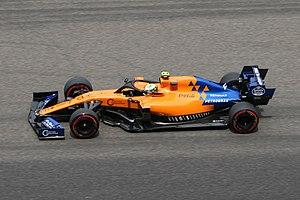
McLaren Racing, fondée en 1963 par Bruce McLaren sous le nom Bruce McLaren Motor Racing Ltd, est la branche de McLaren Group chargée de l'engagement en compétition des voitures de la marque automobile britannique McLaren. L'écurie démarre en Formule 1 en 1966 avec son créateur au volant, ce qui en fait aujourd'hui la plus ancienne équipe engagée en continu dans ce championnat après Ferrari.